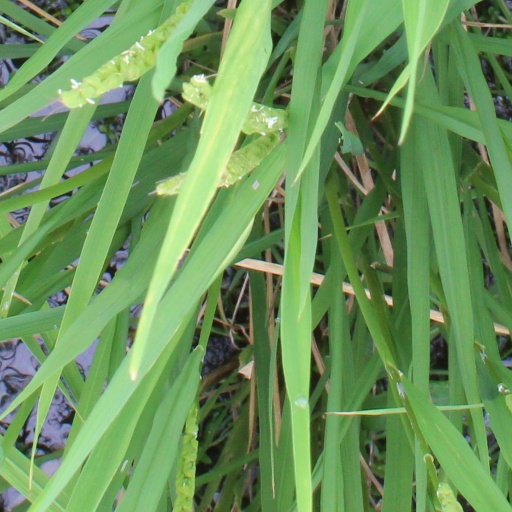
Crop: rice